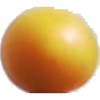
Label: Cherry Wax Yellow 1